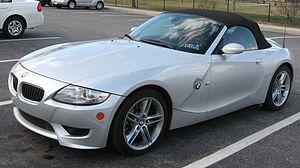
Les BMW Z sont une série de voiture de sport roadster GT du constructeur automobile allemand BMW, commercialisées depuis 1989 avec les BMW Z1, BMW Z3, BMW Z8, BMW Z4, BMW Z4 II, BMW Z4 III, BMW Concept Z9, et BMW Concept Z4...